Flemish Secession hoax

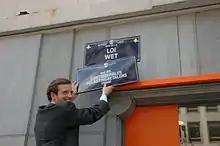
holding the street sign "Rue des contribuables/Belastingsbetalers straat" (taxpayers' street) in Brussels

Interviews with prominent Belgian politicians (some of whom had been informed about the hoax) as well as staged footage of the evacuation of the royal family as well as cheering crowds holding the Flag of Flanders were included so as to add credence to the news report.